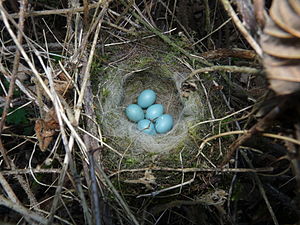
Jernspurv / Polygami
Jernspurvens rede med æg
Jernspurven, også kaldet brunellen, er en lille spurvefugl, der oftest lever en skjult tilværelse i skove og krat. Den er udbredt i hele den tempererede del af Europa og i dele af Asien. Arten er desuden blevet indført til New Zealand. Jernspurven er den videst udbredte art i jernspurvefamilien, der i øvrigt består af bjergarter. I Danmark er den en almindelig ynglefugl i både blandskov og nåleskov, og den kan i milde vintre være almindelig ved foderbrættet.